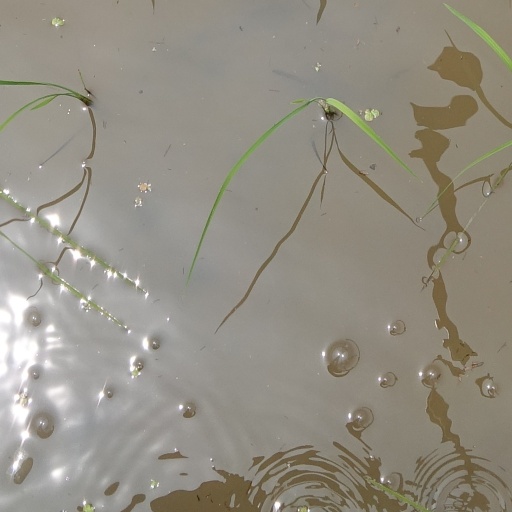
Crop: rice